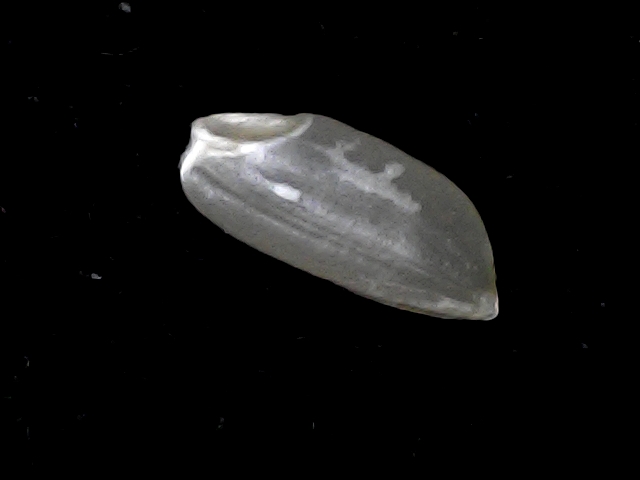
Rice variety: BD39